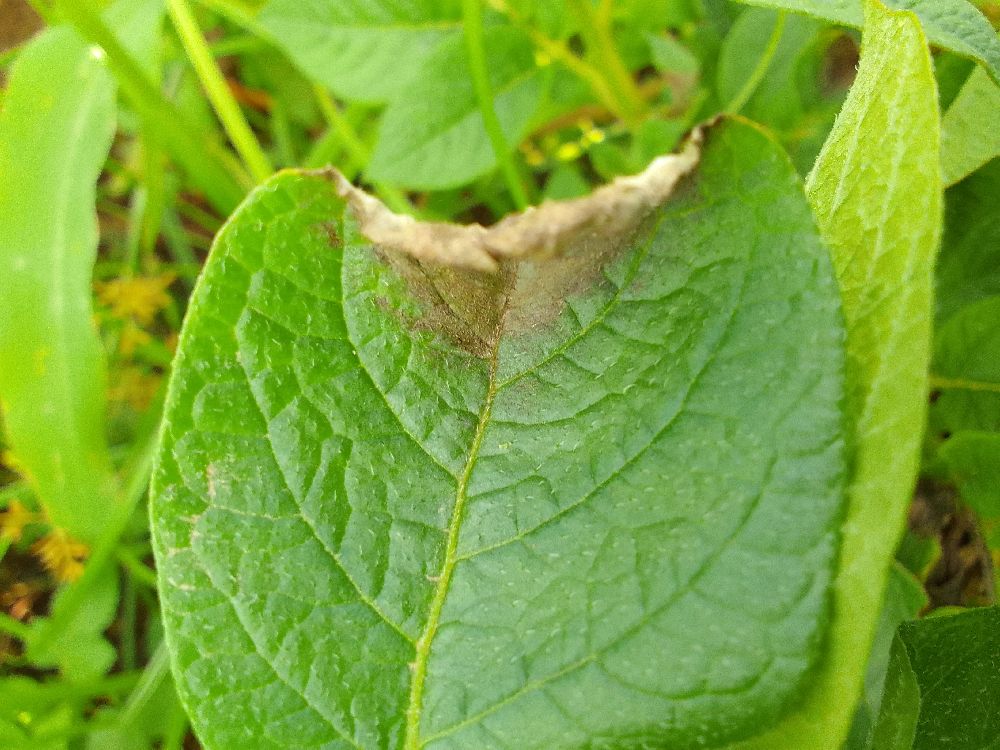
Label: Late blight